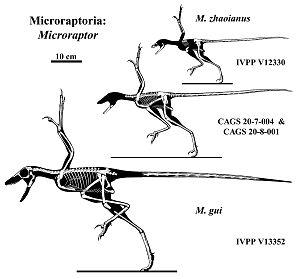
Microraptor gui est une espèce éteinte de dinosaures de la famille des dromaesauridés qui a vécu en Chine durant le Crétacé inférieur, il y a environ entre −125 et −113 Ma.